Club Luján

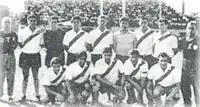
The 1963 team that won a title for the club.

The club was originally named "River Plate" as a tribute to the famous Argentine team with the same name (wearing a similar uniform as well), but then it was obliged to change its name due to legal issues. Therefore, the team was renamed as "Club Luján", which has remained since (and its jersey still remains the same as River Plate). In 1954 Atilio Ferrari and Juan Pescio requested the affiliation to the Argentine Football Association in order to play in the Second Division league.